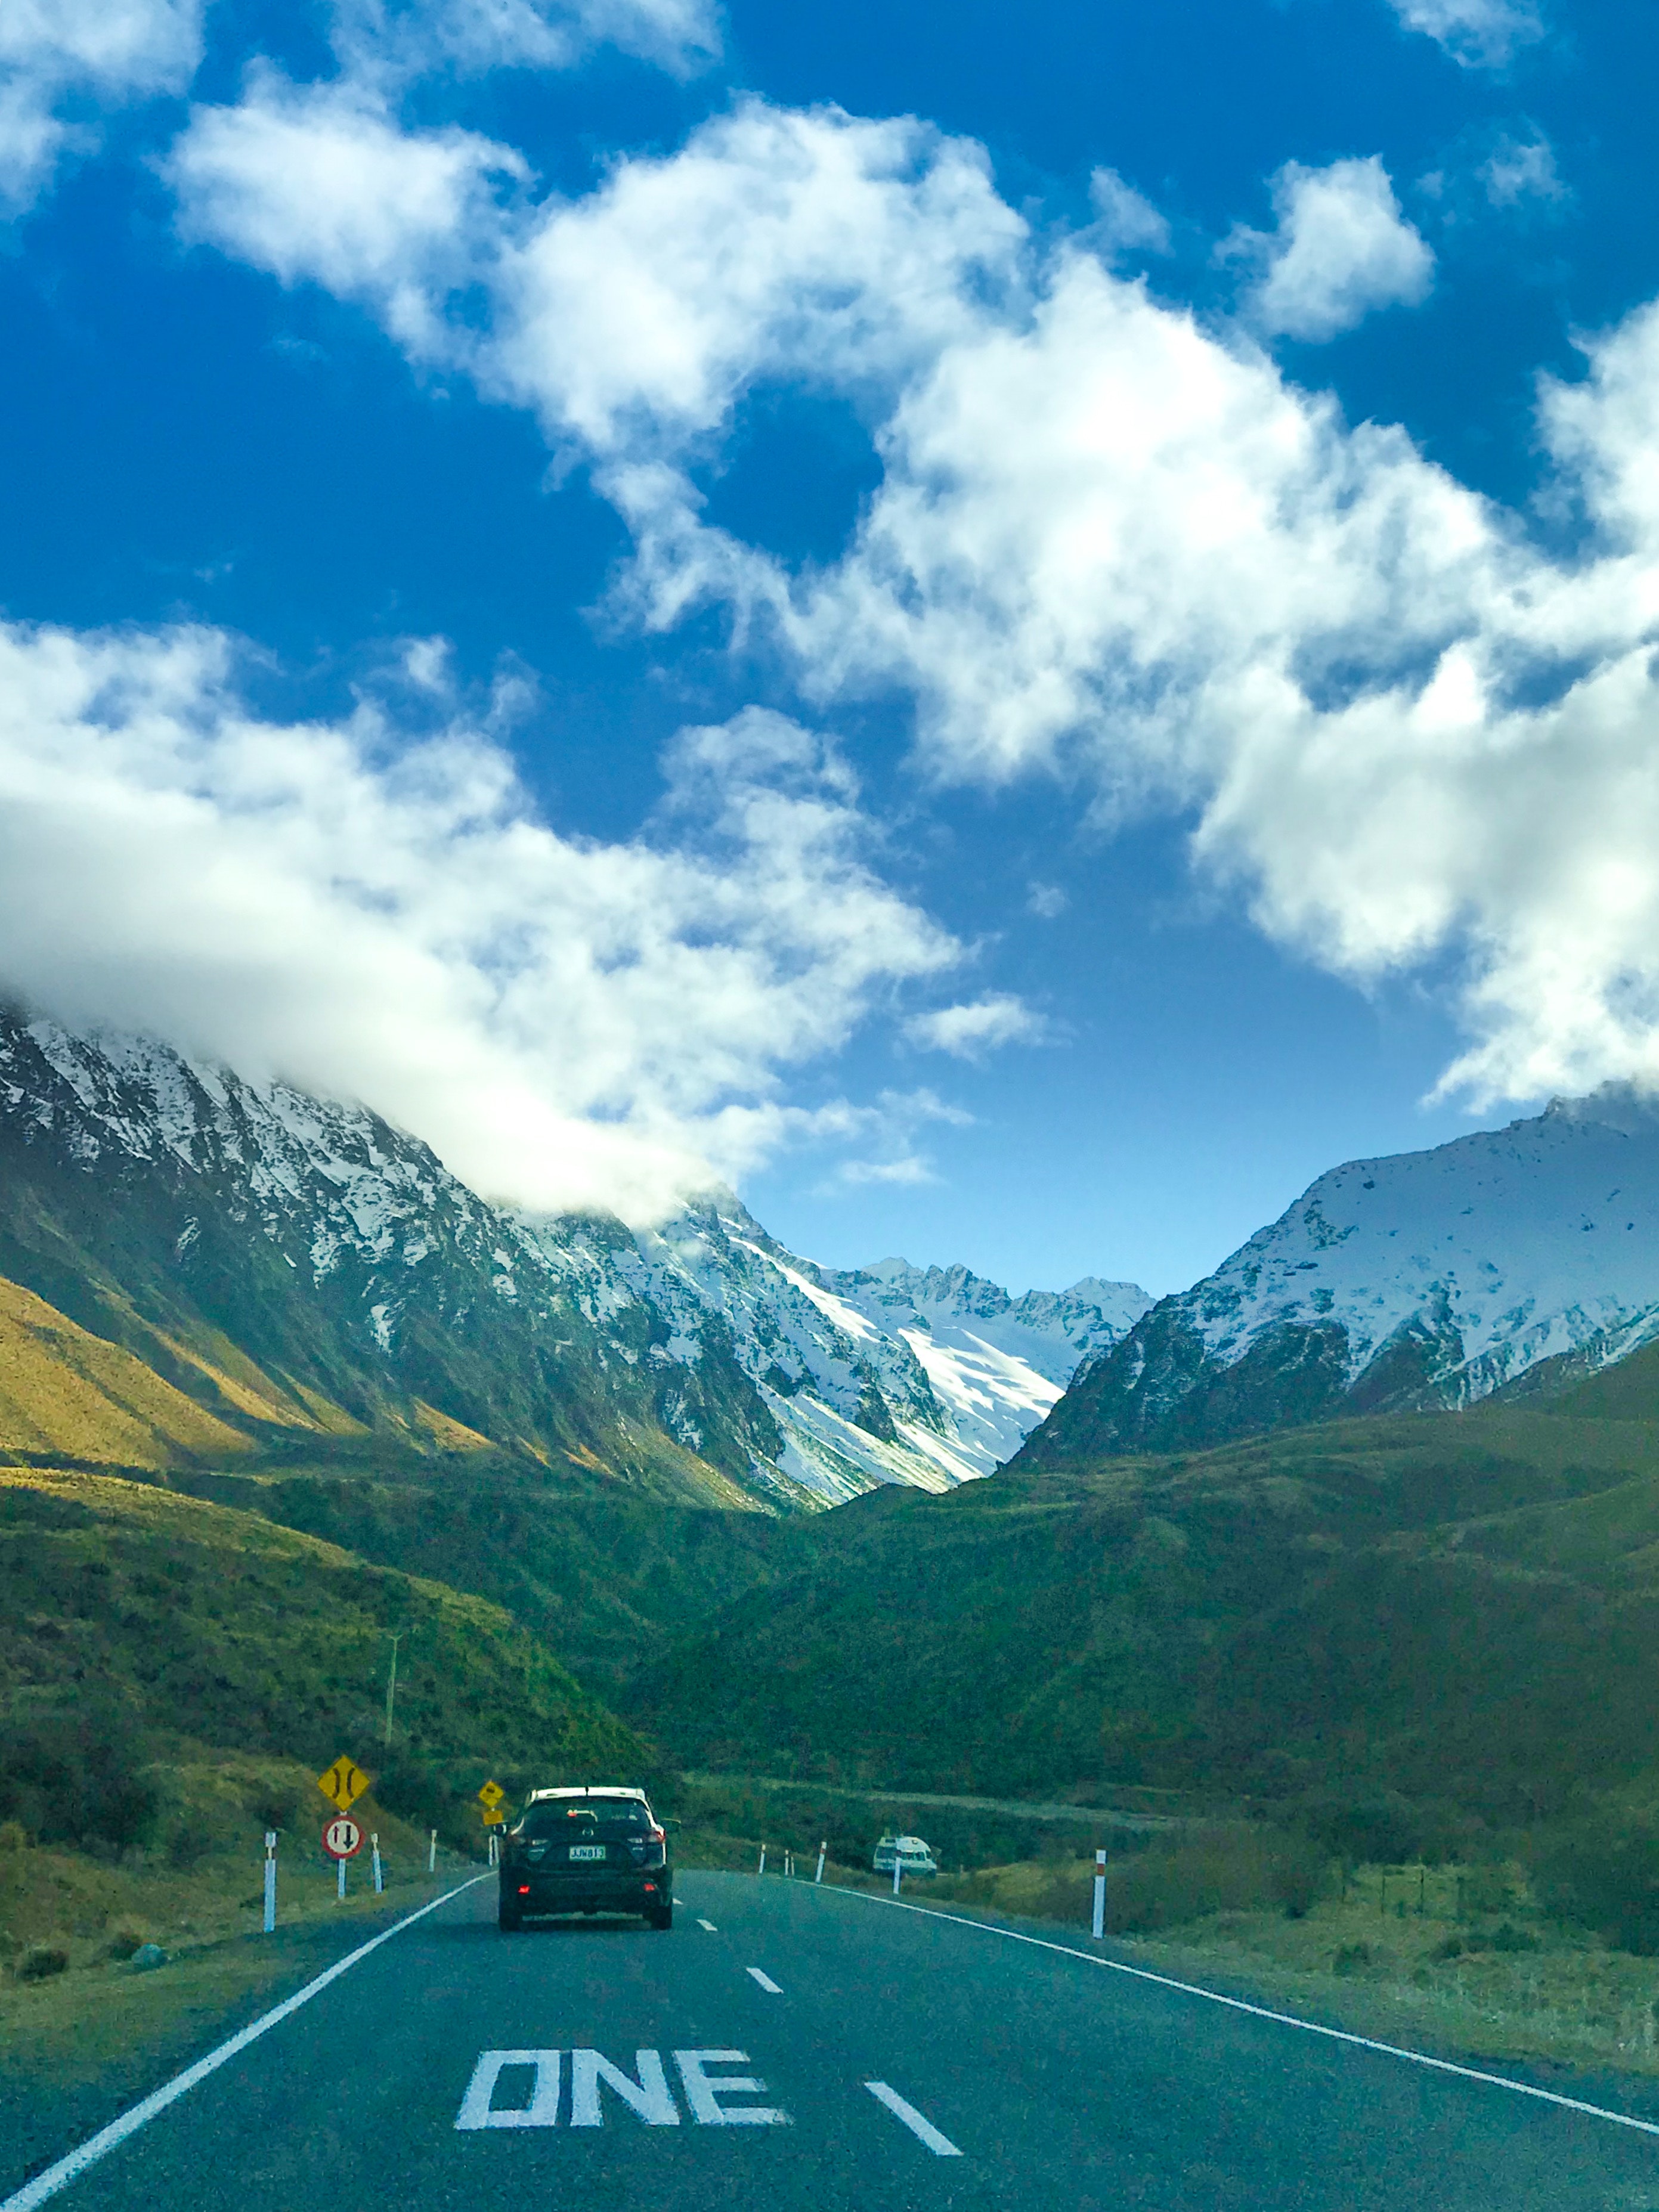
mountainous landforms, highland, mountain, road, sky, natural landscape, mountain range, nature, mountain pass, blue, cloud, highway, hill station, daytime, alps, road trip, asphalt, infrastructure, hill, valley, thoroughfare, landscape, fell, road surface, lane, tree, fjord, freeway, national park, mount scenery, ridge, cumulus, tourism, vacation, world, vehicle, car, nonbuilding structure, grassland